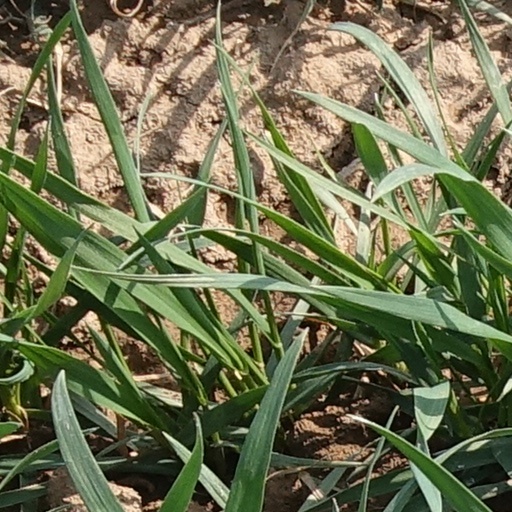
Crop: wheat